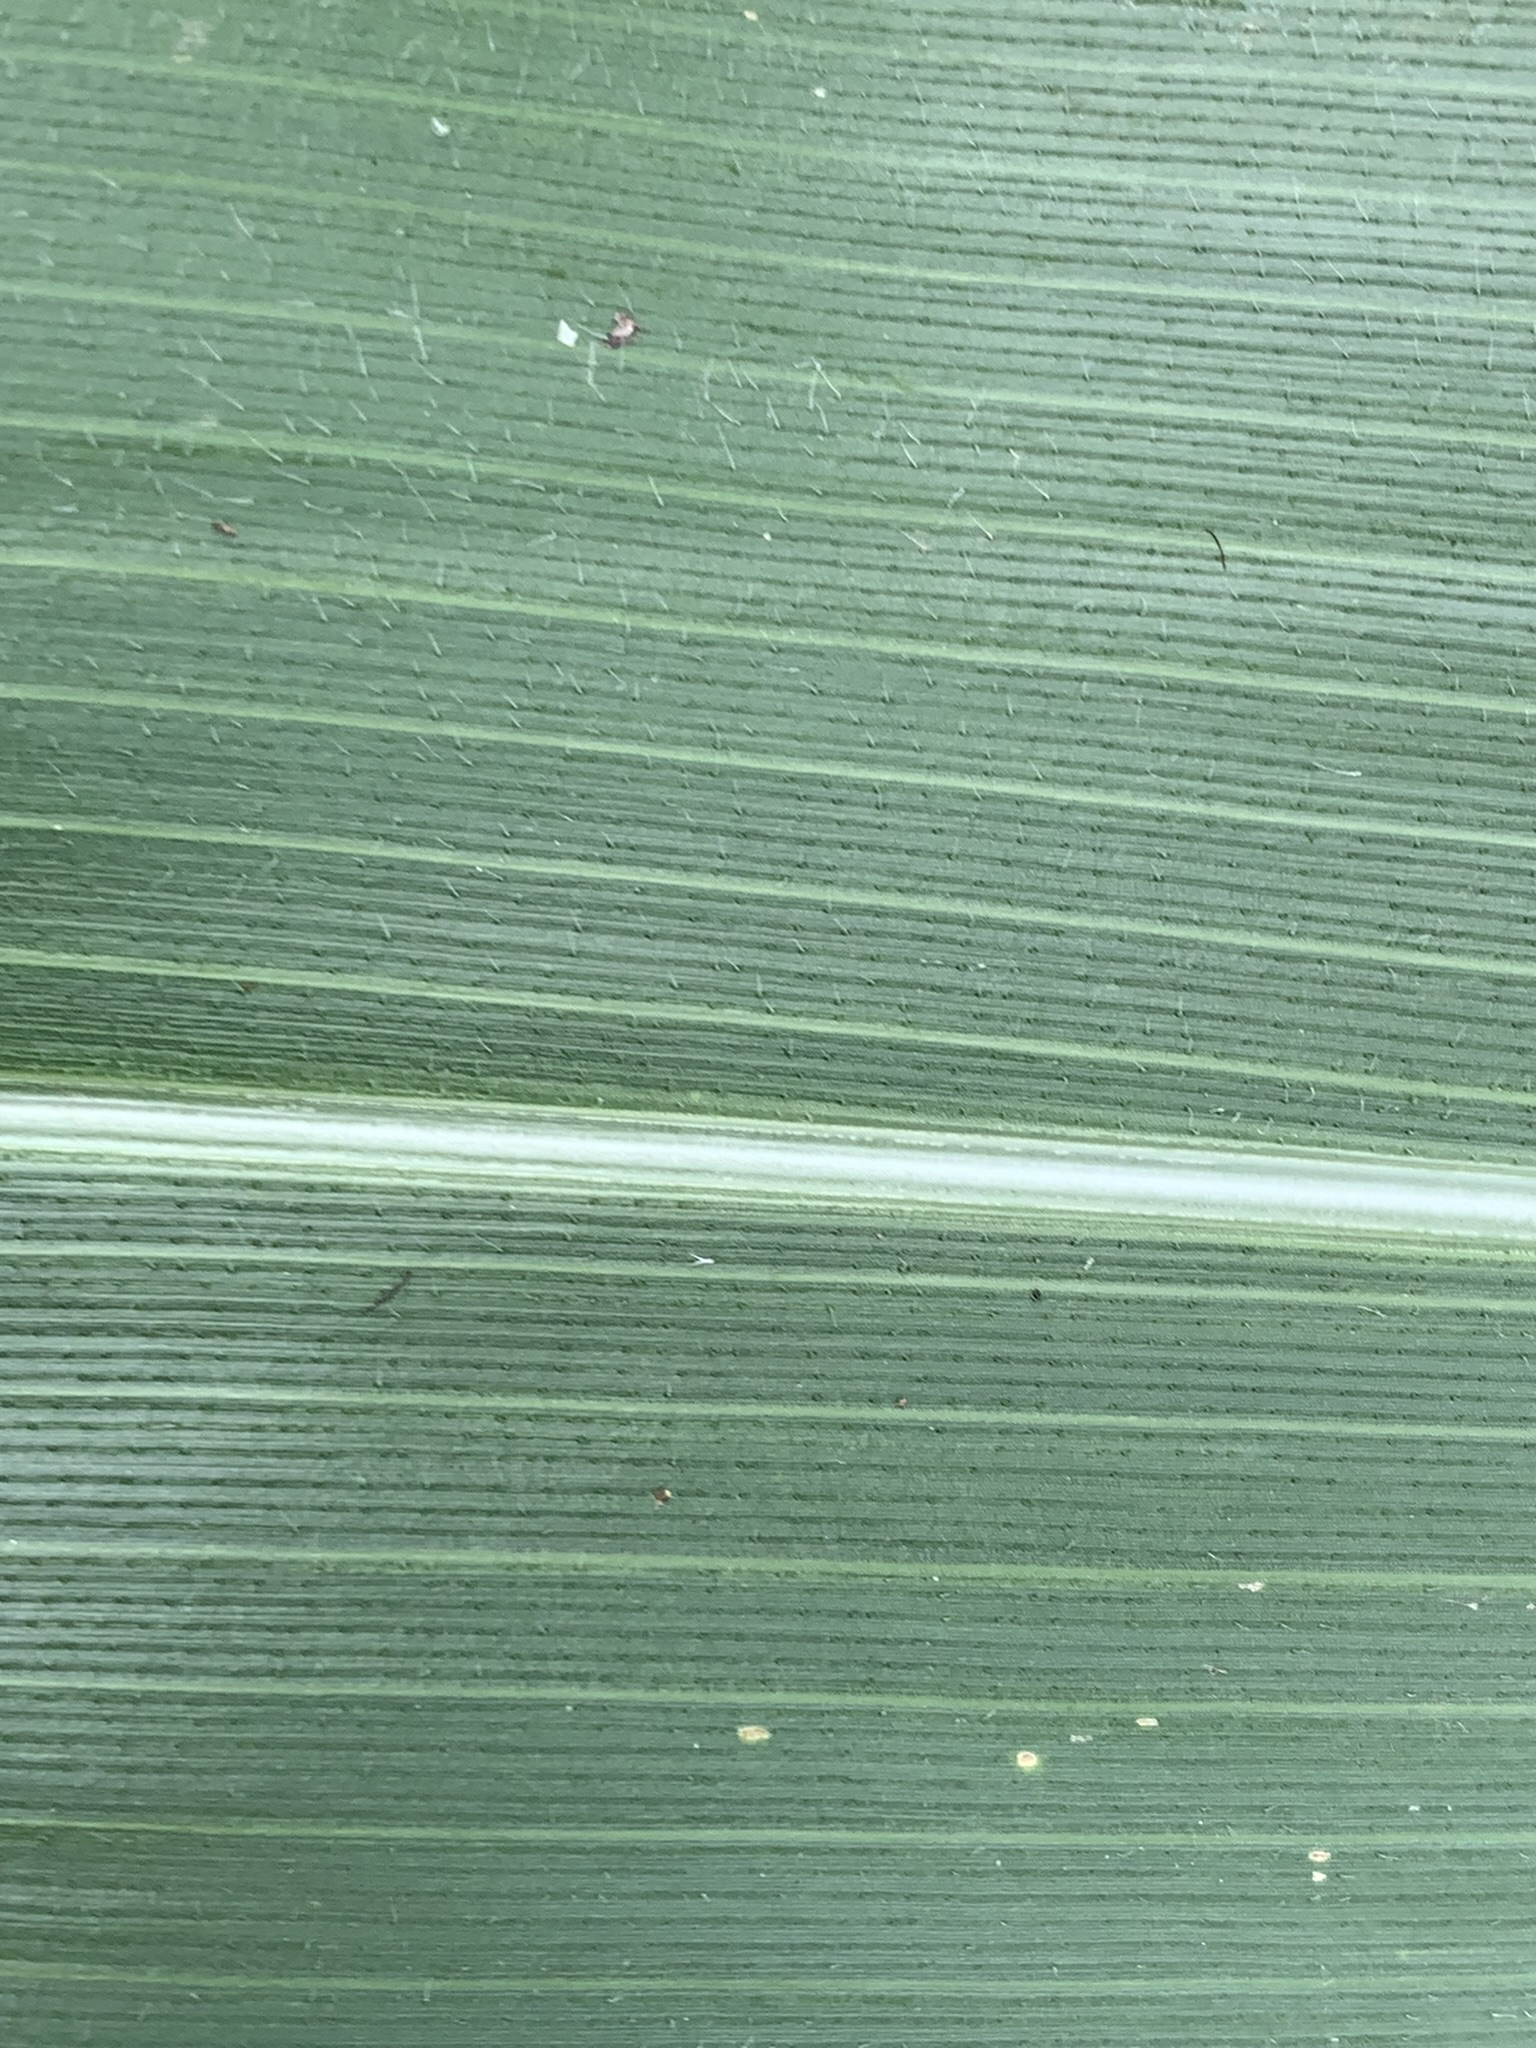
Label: Healthy